Perfect Velvet

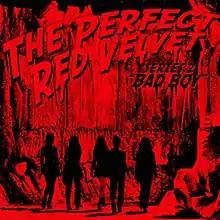
Digital cover

Perfect Velvet is the second studio album by South Korean girl group Red Velvet. Released by SM Entertainment on November 17, 2017, the record incorporates R&B, soul and hip-hop with influences from future bass, trap and synth-pop, and saw contributions from various songwriters and production teams. The album is a portrayal of the group's "velvet" concept, making it their second major release to follow this sonic direction since their second extended play, "The Velvet" (2016). The album reissued as The Perfect Red Velvet on January 29, 2018.